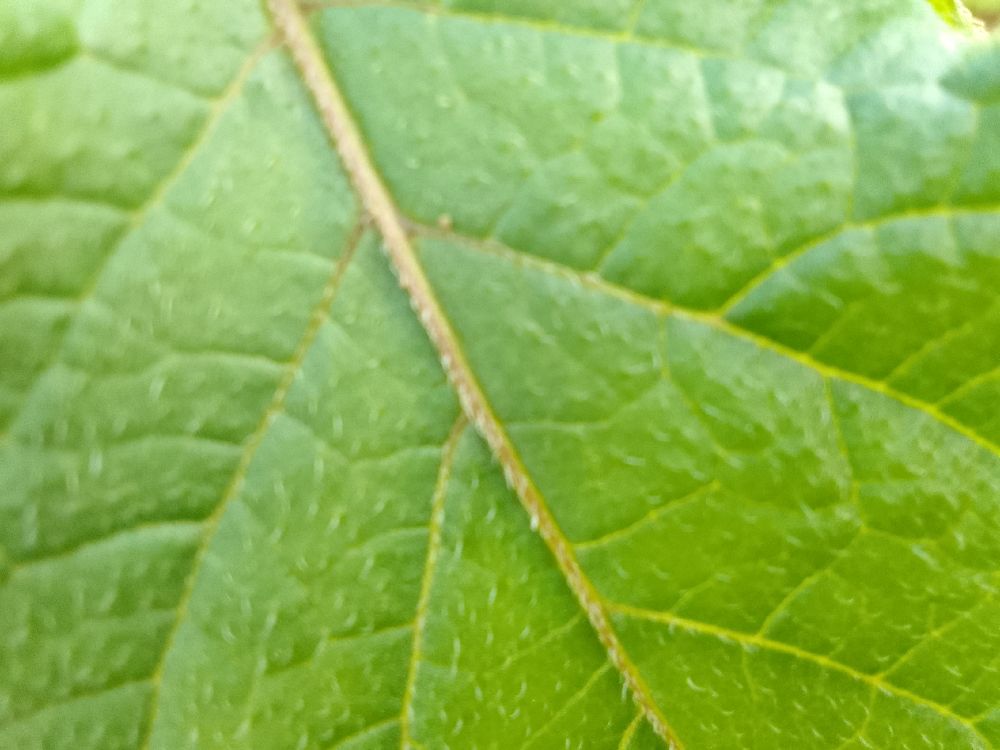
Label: Healthy